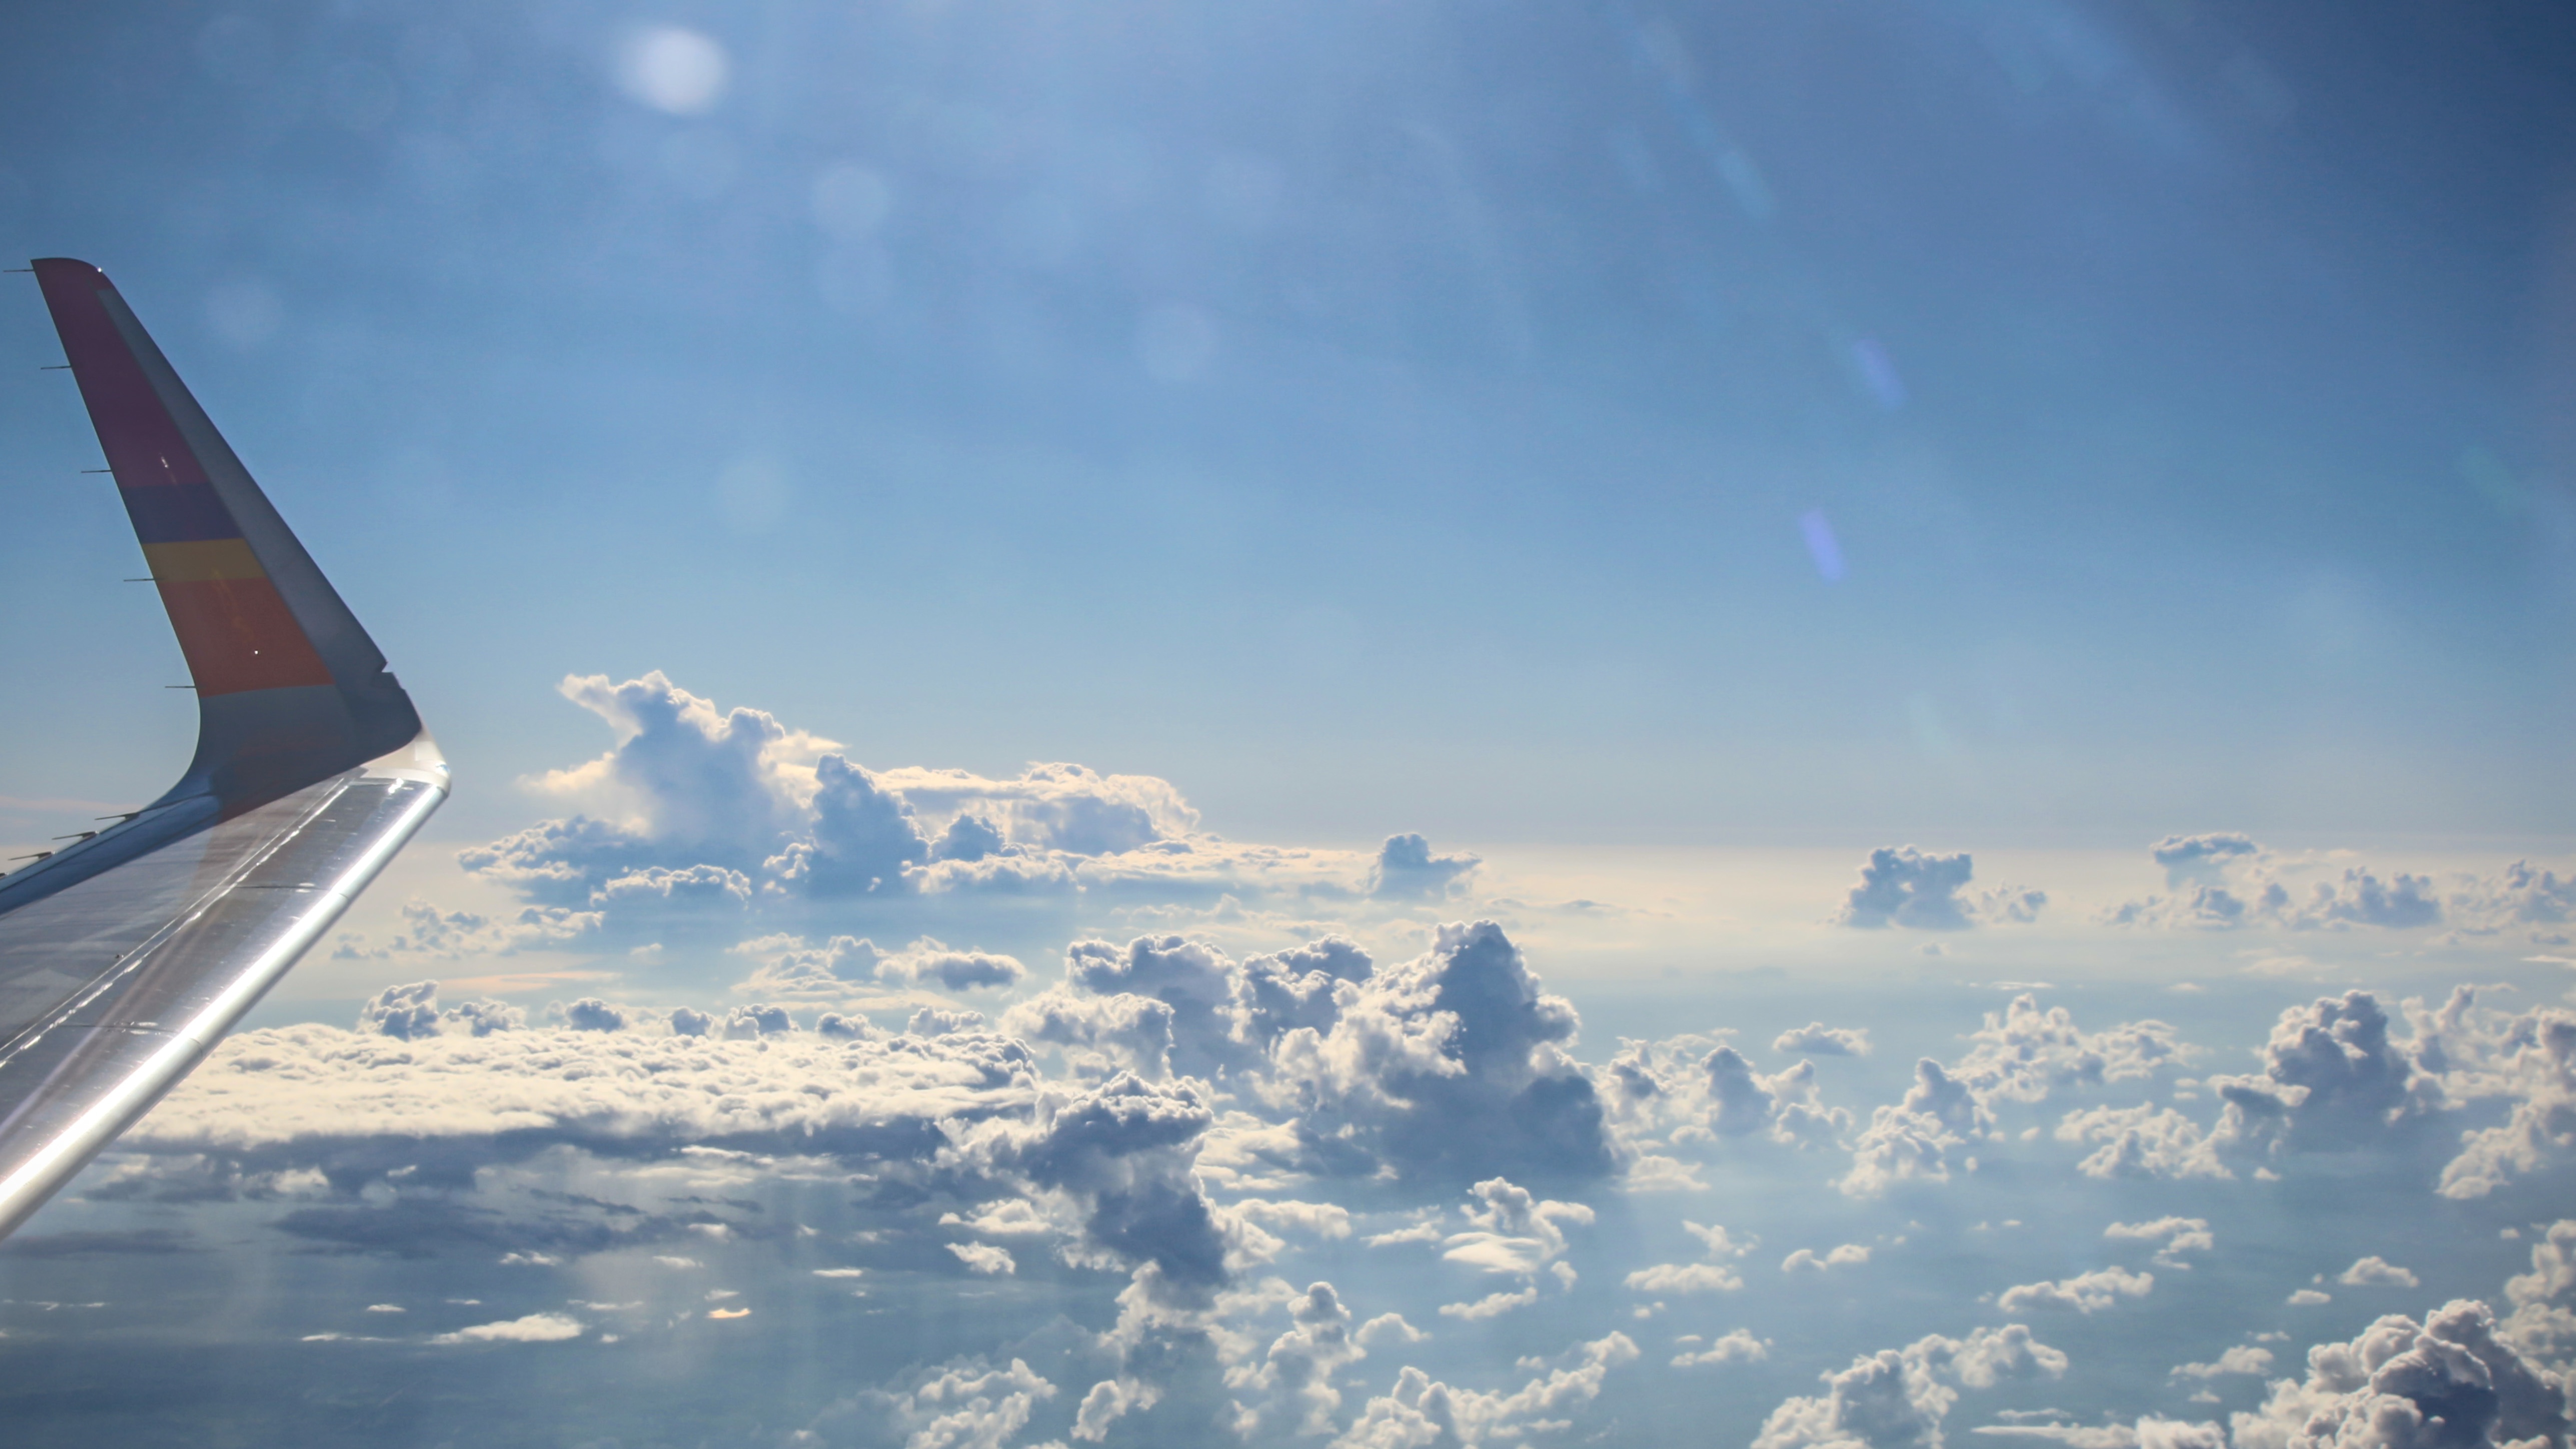
horizon, mountain, snow, wing, cloud, sky, sunlight, wind, atmosphere, mountain range, airplane, aircraft, reflection, vehicle, aviation, flight, blue, meteorological phenomenon, air travel, atmosphere of earth